Daimler New Fifteen

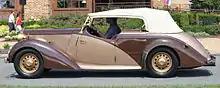
1939 Dolphin 4-door open tourer

A 'Special Sports' version was announced in April 1939 with 4-door cabriolet bodywork (all-weather tourer) by Charlesworth Bodies of Coventry and a high-compression (increased from 5.5:1 to 7:1) 90 b.h.p engine (a 36% increase on standard output) with twin carburettors, redesigned porting and light-alloy cylinder head. A higher final drive ratio was provided for 'exceptionally easy fast running'. Novelties for Daimler included a tachometer, and a fishtail exhaust with matching resonance.